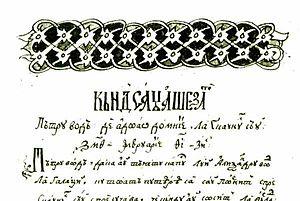
Grigore Ureche fut un chroniqueur moldave qui écrivit un ouvrage sur l'histoire de la Moldavie, le Letopisețul Țării Moldovei, couvrant la période de 1359 jusqu'à 1594.